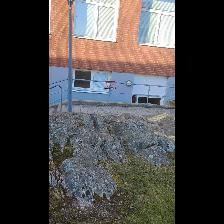
Label: NonHuman